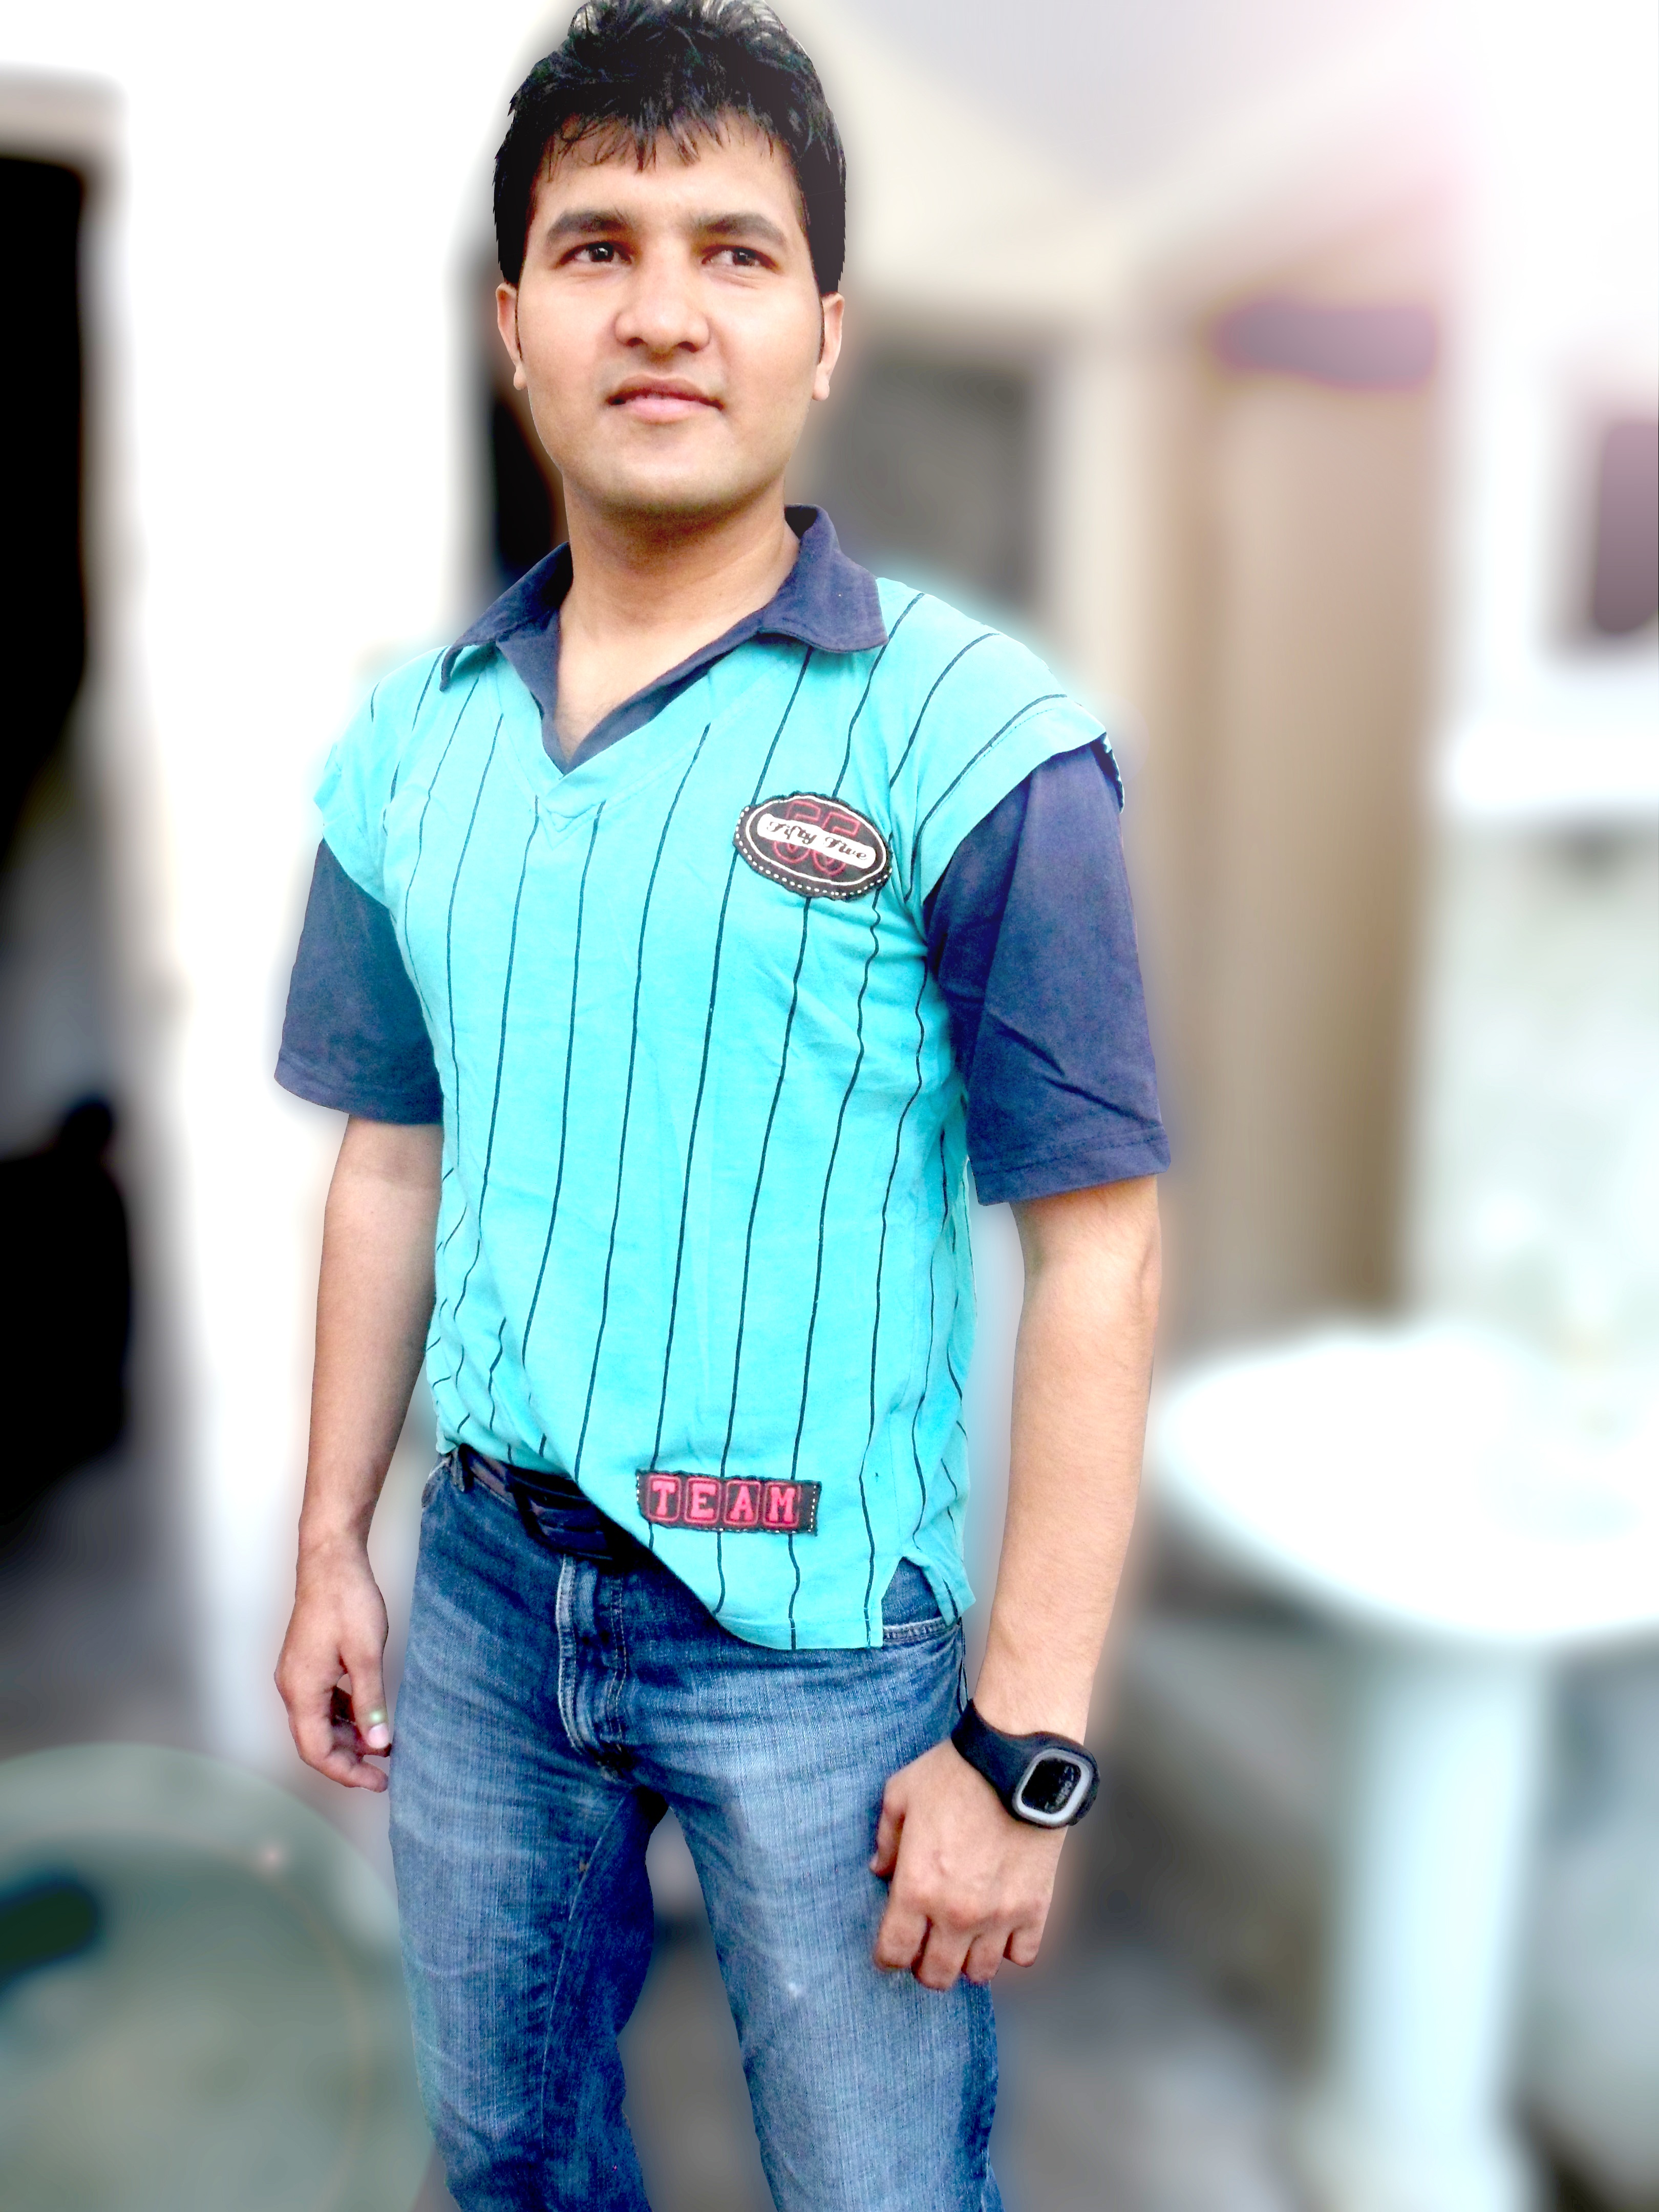
man, person, male, portrait, model, spring, fashion, blue, clothing, indian, stylish, abdomen, sleeve, photo shoot, t shirt